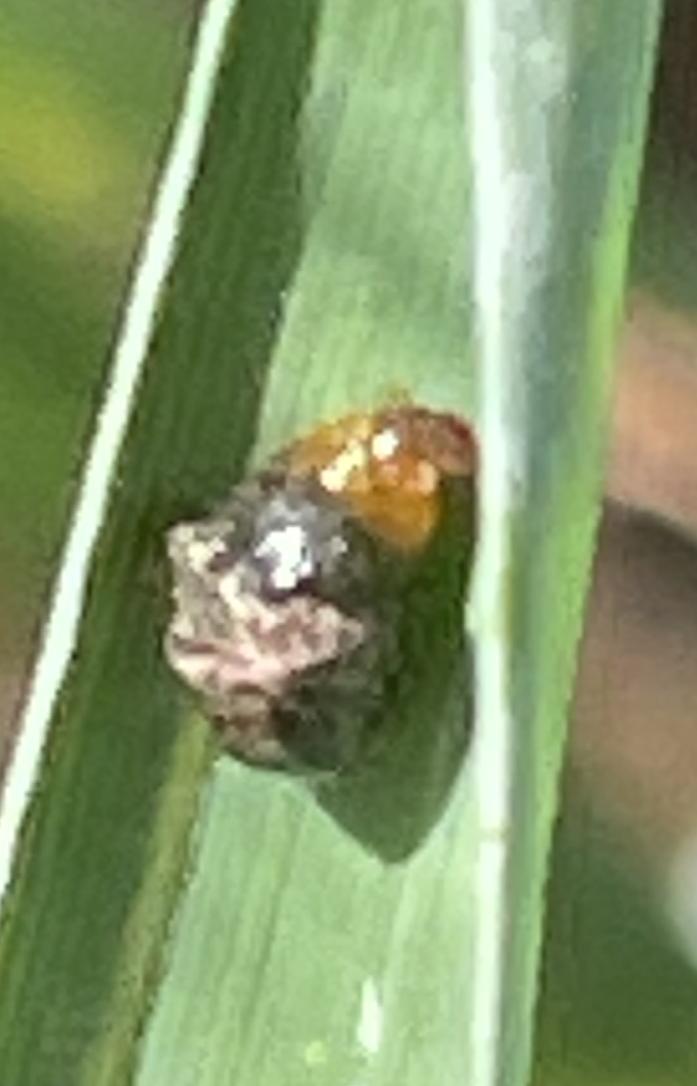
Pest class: cereal_leaf_beetle